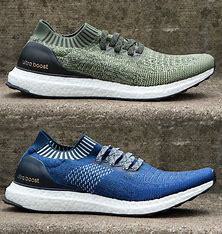
Brand: Adidas
Model: Ultraboost Uncaged